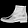
Label: Ankle boot